Karuizawa, Nagano

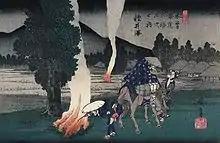
From Hiroshige's series Sixty-nine Stations of the Kisokaido (1834–1842), view 19 and station 18 at Karuisawa

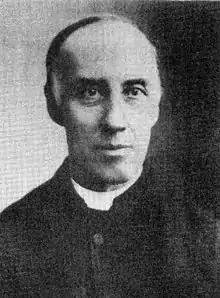
Alexander Croft Shaw

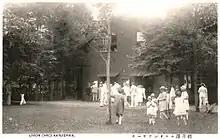
Karuizawa Union Church, before 1945

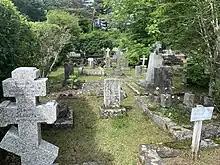
Karuizawa Foreigner's Cemetery

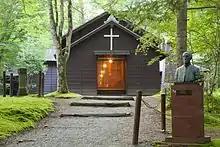
Shaw Memorial Church

The area of present-day Karuizawa was part of ancient Shinano Province, and developed as Karuisawa-shuku, a post station on the Nakasendō highway connecting Edo with Kyoto during the Edo period.